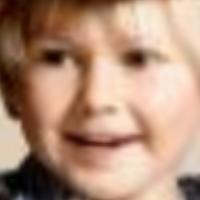
Age group: age 01-10